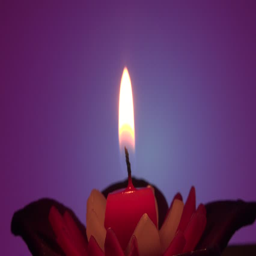
candle with flickering flame shining into the darkness on excellent color background